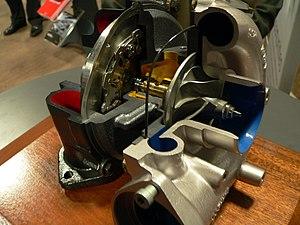
Maquette de turbo en écorché.